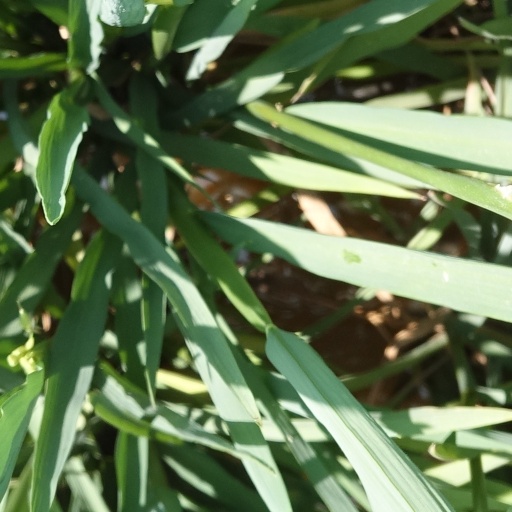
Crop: rice